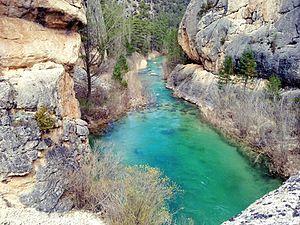
Le parc naturel du Haut-Tage est un parc naturel espagnol situé entre le sud-est de la province de Guadalajara et le nord-est de la province de Cuenca, ce qui constitue un vaste système de gorges naturelles dans le sillage du Tage et de ses affluents, ainsi que de grandes forêts, avec une grande diversité climatique, topographique et géologique.